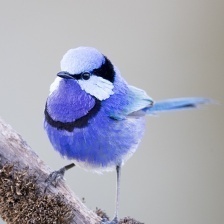
Species: SPLENDID WREN
Scientific name: MALURUS SPLENDENS